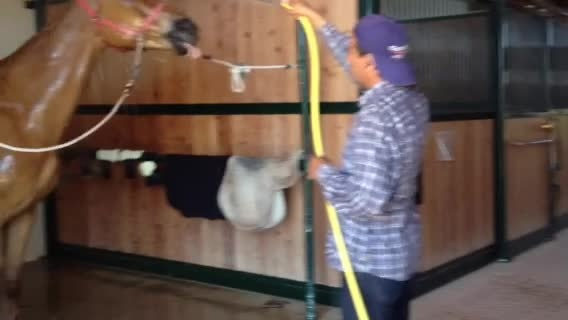
A man holds up a hose in front a horse that is tied inside a stall.
A man is hosing off a plastic horse statue.
A man is tending to a horse in a stable.
A man washing a horse in a stable.
Man in a stable washing a horse with a hose.